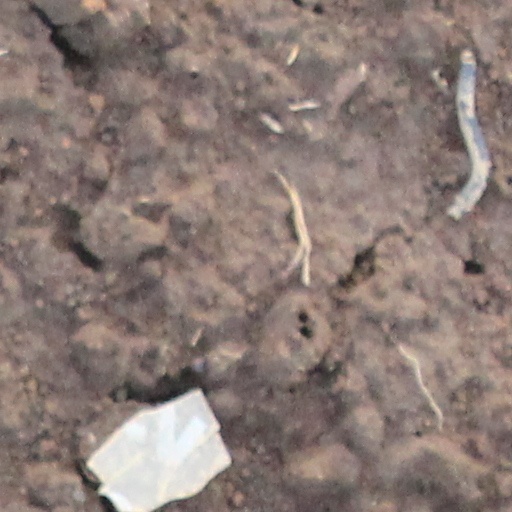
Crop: wheat